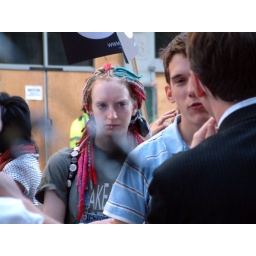
These people were standing around a coffin filled with what looked to be plastic bags.